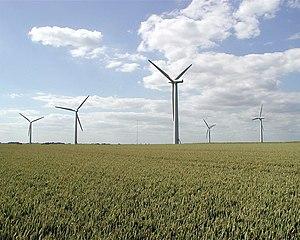
L'énergie éolienne est devenue une source d'énergie électrique de premier plan au Royaume-Uni, qui dispose d'un potentiel éolien parmi les meilleurs au monde : l'éolien fournissait 22 % de la production électrique britannique en 2019, et sa progression est rapide : la puissance installée de ses éoliennes s'est accrue de 29 % en 2017, 7 % en 2018 et 11 % en 2019. Le rythme d'installation s'accélère pour les éoliennes en mer alors qu'il chute pour les éoliennes terrestres.